I Am Woman

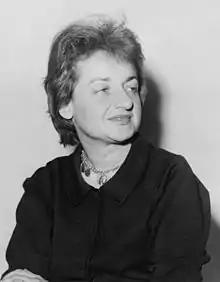
Betty Friedan, 1960

Some feminists took exception to the lyrics, "I'm still an embryo, with a long, long way to go," identifying the women's liberation movement with a pregnancy. This was particularly true after the 1973 U.S. "Roe v. Wade" Supreme Court decision was bookended by Paul Anka's 1974 number-one hit, "Having My Baby."